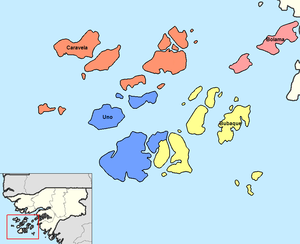
Bolama ou Bolama-Bijagos, est une région de Guinée-Bissau située à l'ouest du pays. Sa capitale est Bolama.